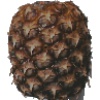
Label: Pineapple 1